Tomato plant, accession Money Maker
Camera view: vertical (180 deg); turntable rotation: 0 degrees
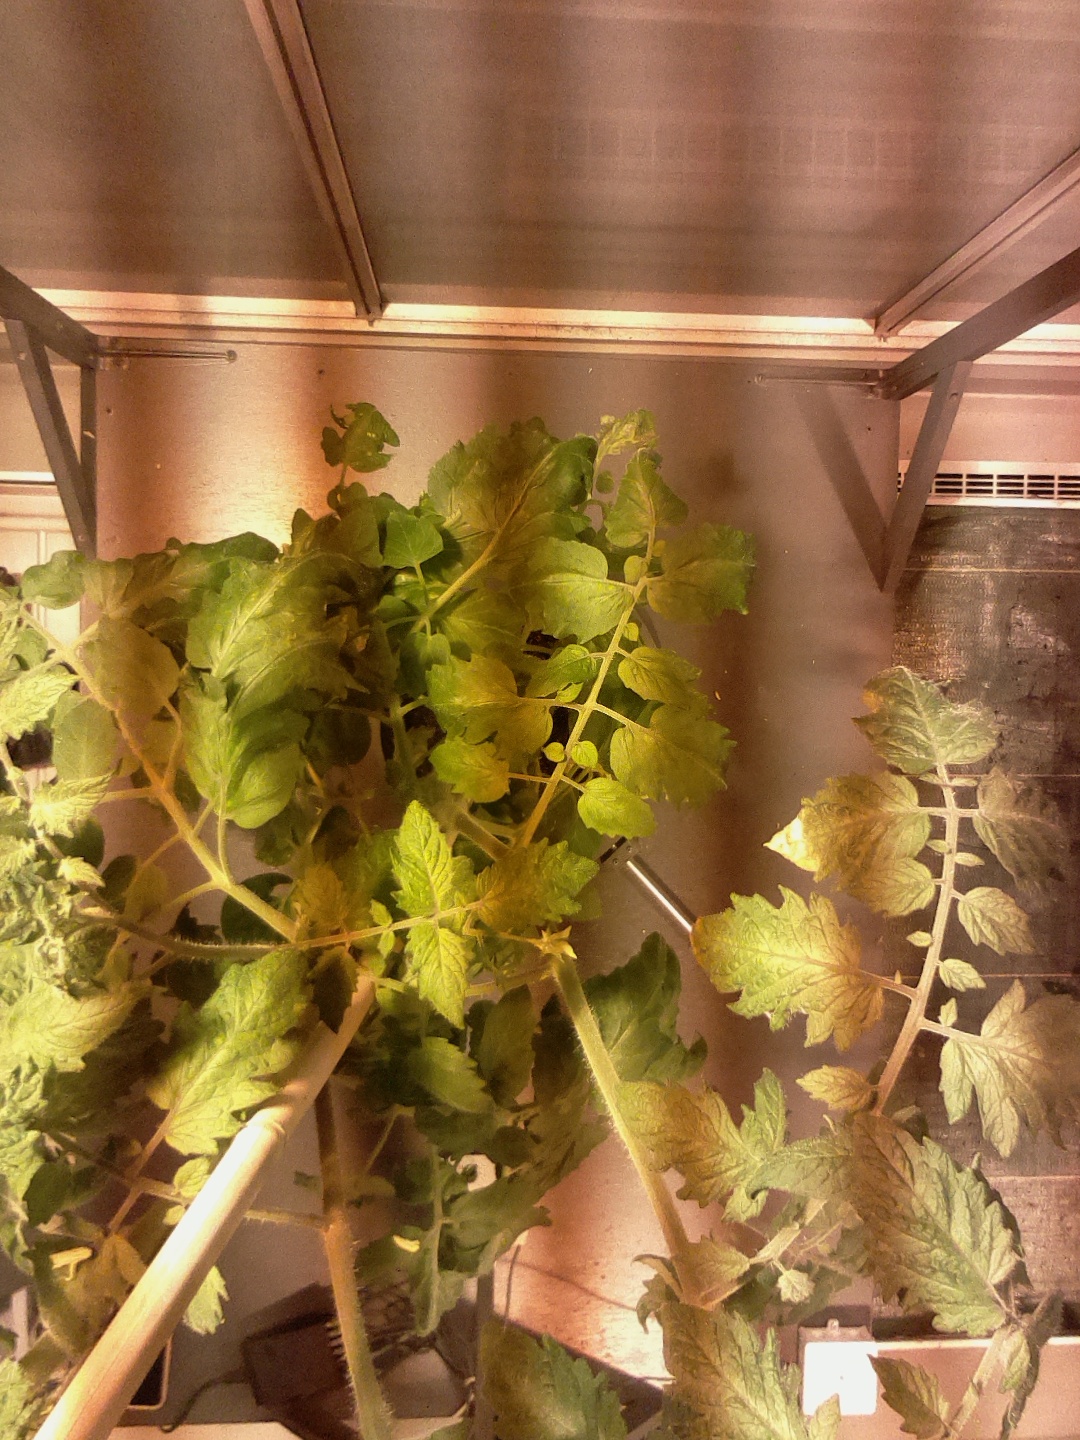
BBCH growth stage 70: Fruits at the main stem or branches visibles